Tilen Bartol

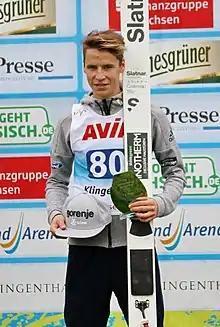
Bartol in 2017

Bartol made his World Cup debut on 29 December 2015 at the Four Hills Tournament in Oberstdorf, where he finished 47th.